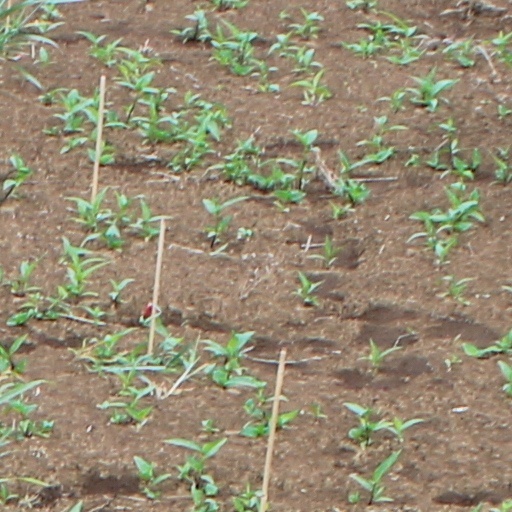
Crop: wheat